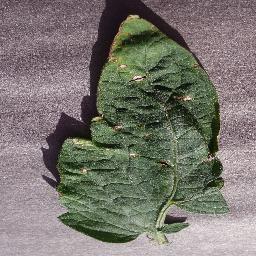
Label: Tomato___Target_Spot